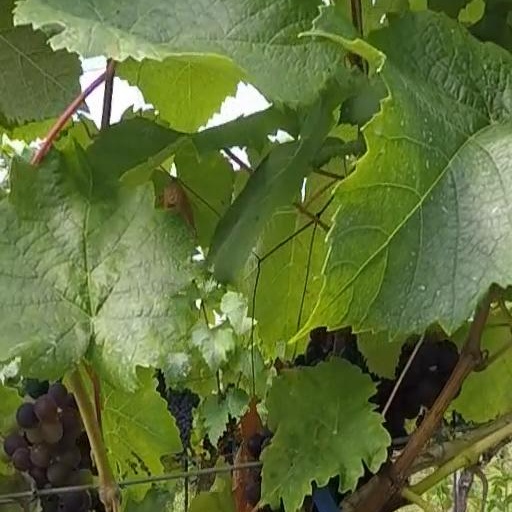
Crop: grape